Walter J. Levy

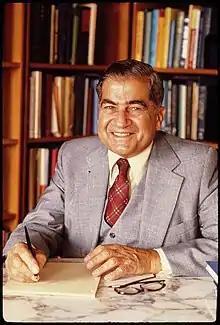
Walter J. Levy (1979)

Walter James Levy (21 March 1911, Altona – 10 December 1997 in New York City) was a German-American lawyer and expert on oil issues. He advised numerous companies and governments.